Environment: real
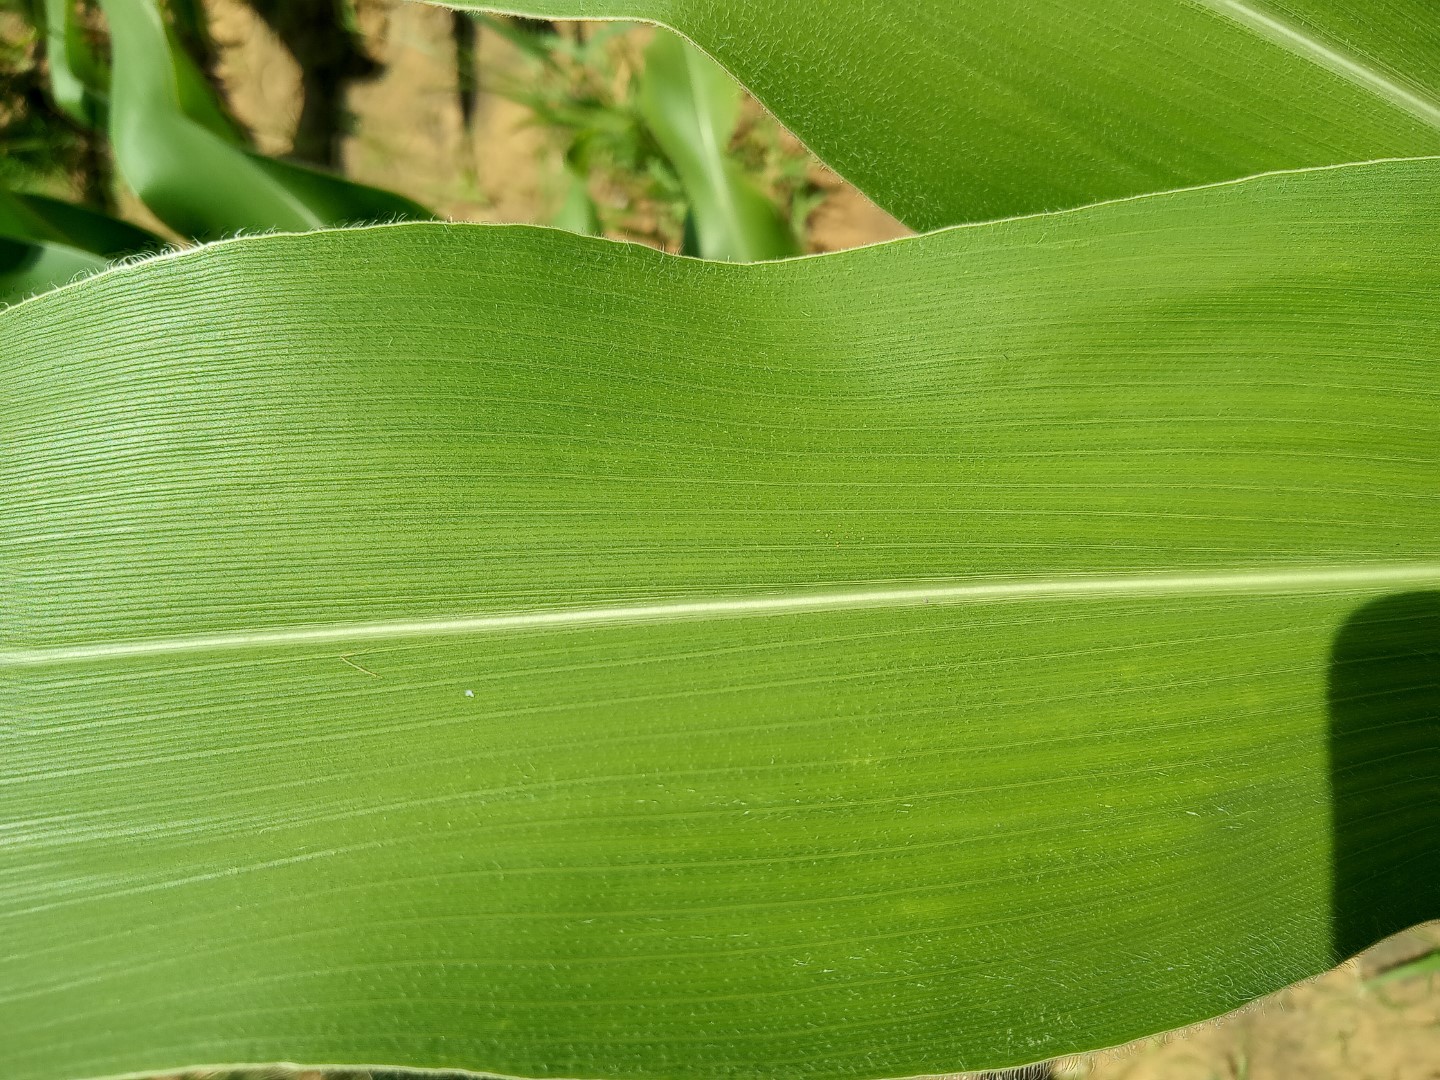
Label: healthy